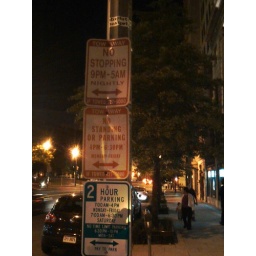
Incomprehensible street signs in downtown DC